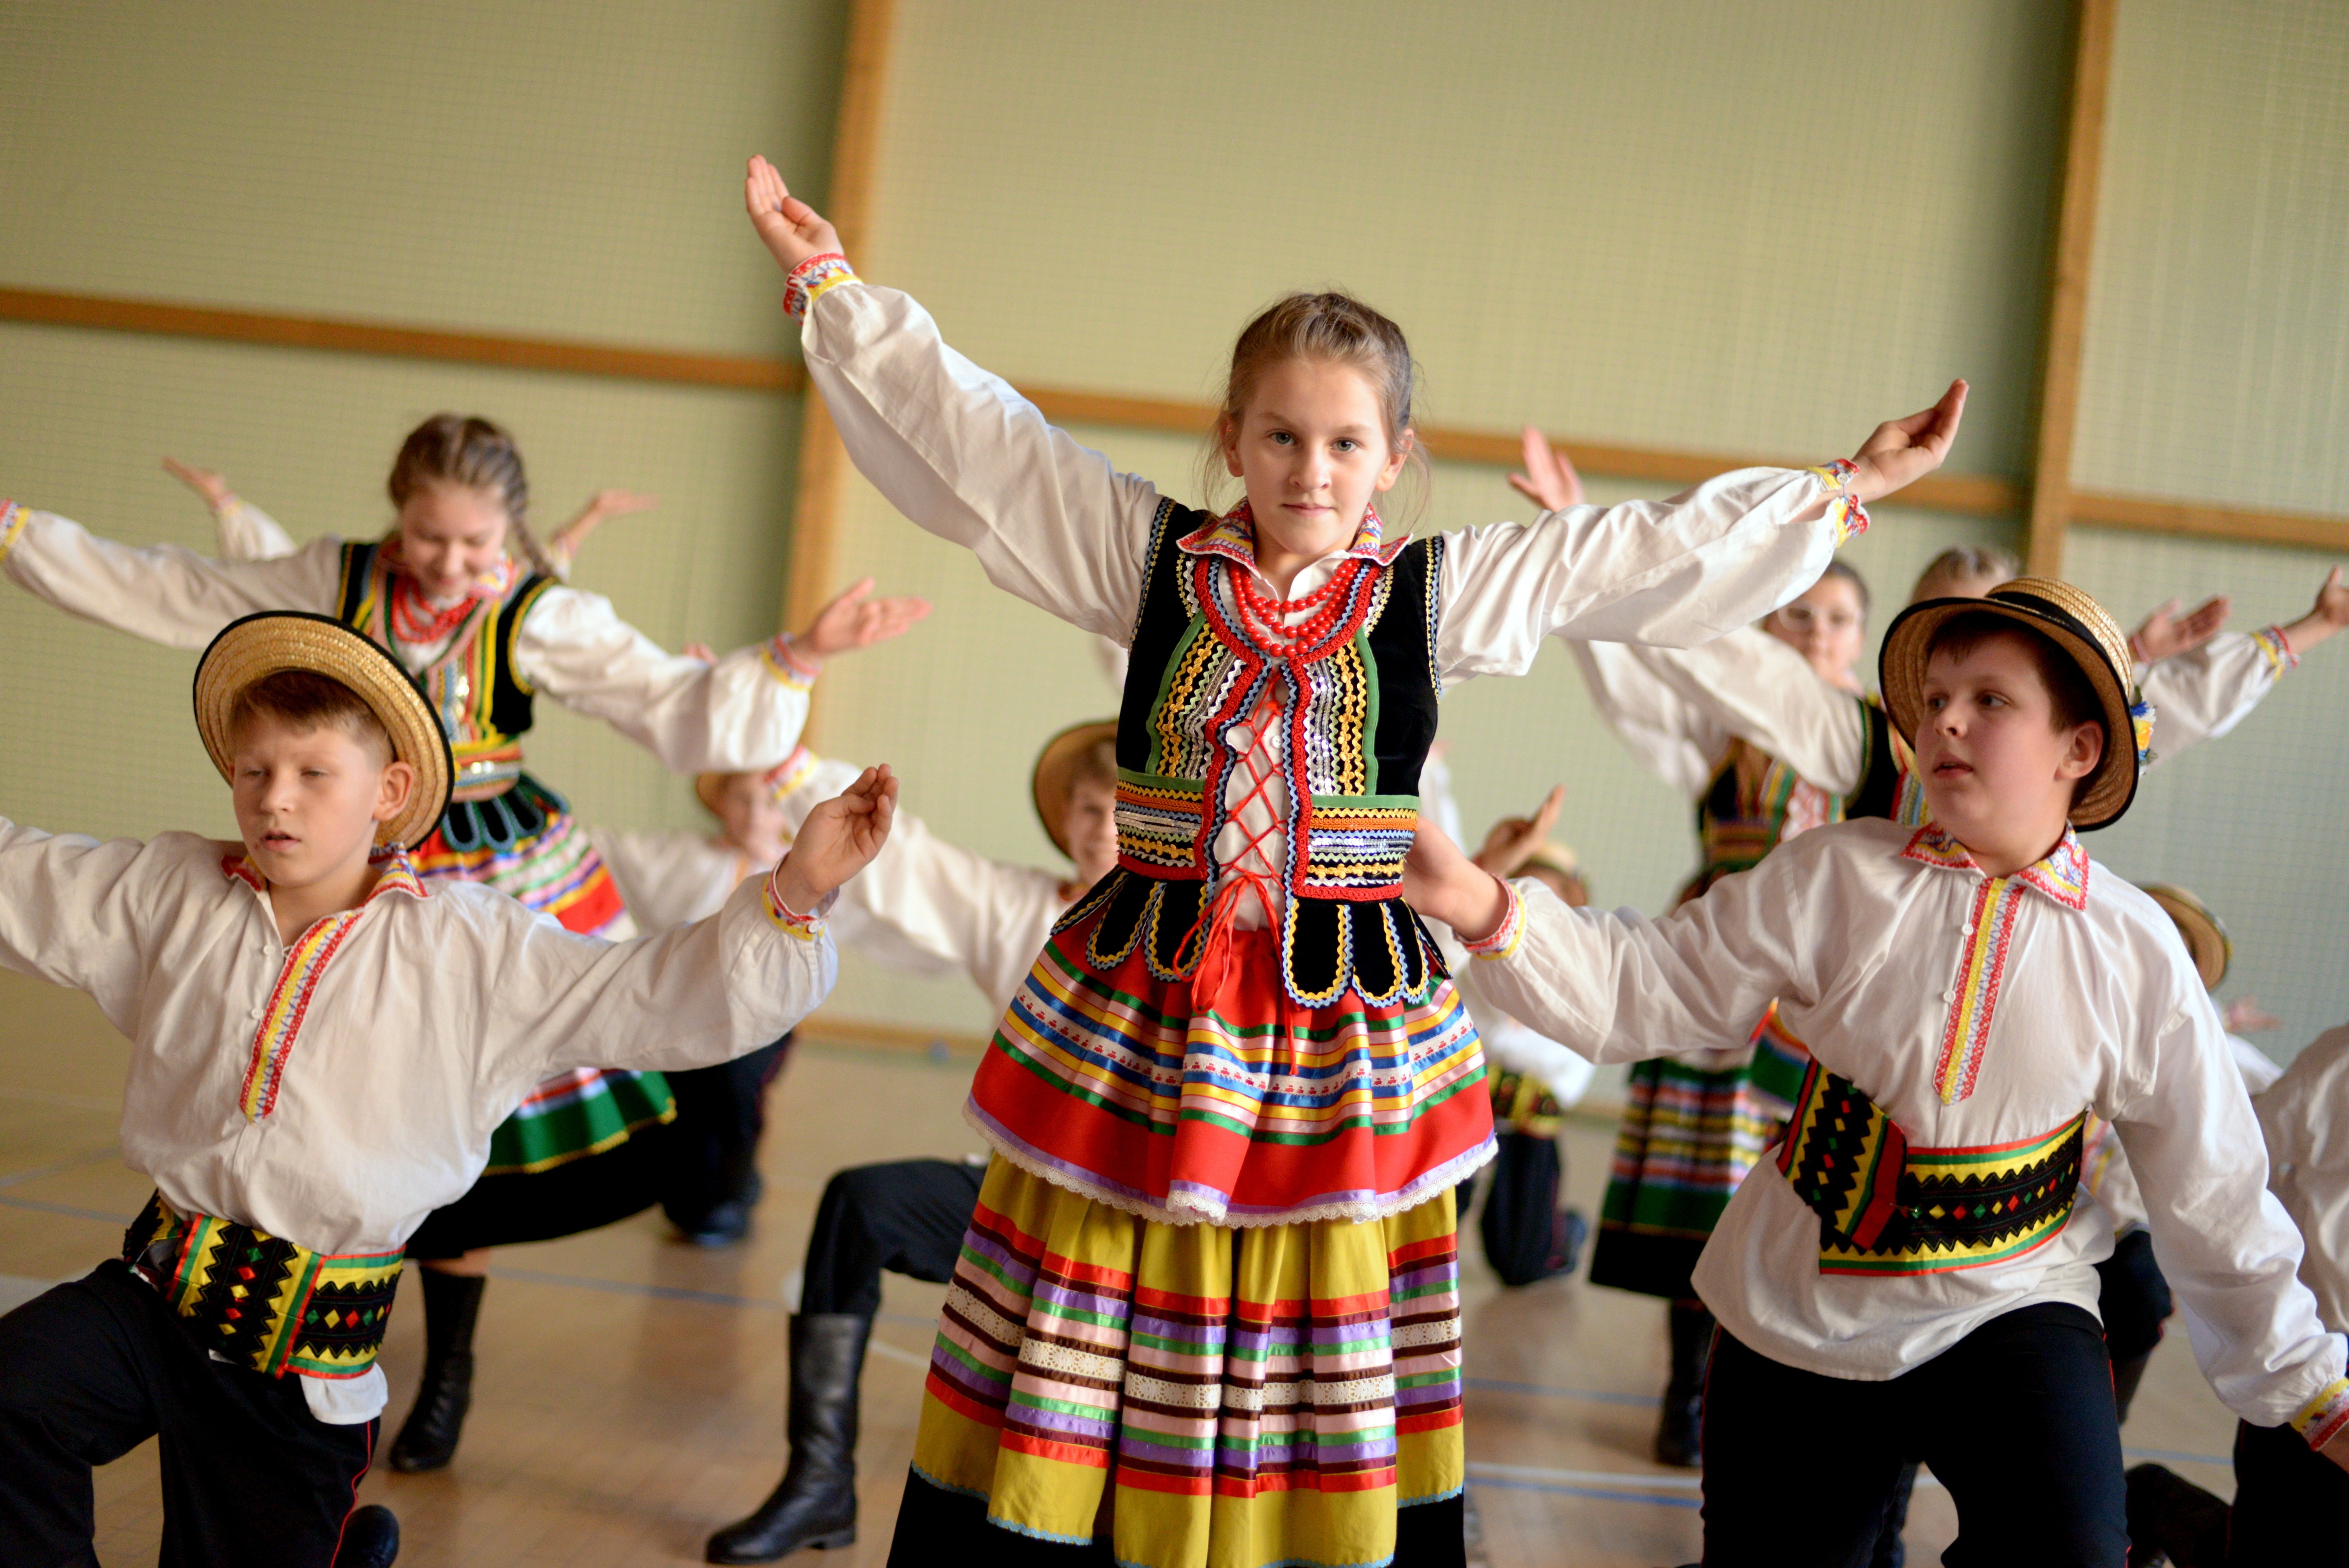
girl, recreation, dance, child, fun, performance, culture, event, tradition, costume, dresses, melody, performing arts, folk dance, the tradition of